List of The 100 characters

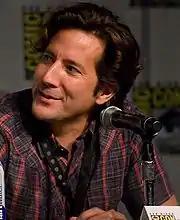
Henry Ian Cusick portrays the role of Marcus.

Portrayed by Henry Ian Cusick, Marcus Kane (seasons 1–6) is one of the Councillors on the Ark. When Thelonious Jaha was Chancellor, he was second-in-command. He, along with Jaha, were friends with Jake Griffin and his family, but his friendship with them did not last after Jake's execution and Clarke's subsequent arrest. Though he initially supports population culls to extend life on the Ark, when Earth is shown to be survivable, he is guilt-stricken and works with everyone to survive in hopes of making amends of his past misdeeds. This, in addition to his mother's influence and death, affect his later actions of seeking peaceful and compromising solutions when governing his people after arriving on Earth. In the process, he gains allies who respect his new approaches, rebuilds his friendship with Jake's wife Abby Griffin, and earns the Grounders commander Lexa's trust. Kane aligns himself with Abby, who becomes Jaha's successor, avoid becoming a Chancellor so that he make decisions for his people on his own terms. In the fifth season, six years after Praimfaya he takes the fall for Abby's crime and proceeds to fight in gladiator battles but refuses once Octavia shows signs of being a dictator. After being severely injured in the fifth-season finale, he is put into stasis and remains there in the sixth season after a failed attempt to save his life. Kane's mind is eventually transferred into the body of a young man named Gavin to save his life, erasing Gavin's mind in the process. In "What You Take With You", Kane decides to commit suicide rather than continuing to live in someone else's body. After awakening Indra and leading a coup against the Primes on "Eligius IV", Kane says a final goodbye to Abby before having Indra blow him out of an airlock along with the new Nightblood serum. In "Adjustment Protocol", when Abby is mind-wiped to become the new host of Simone Lightbourne, she remembers Kane in her last moments alongside her daughter and deceased husband.